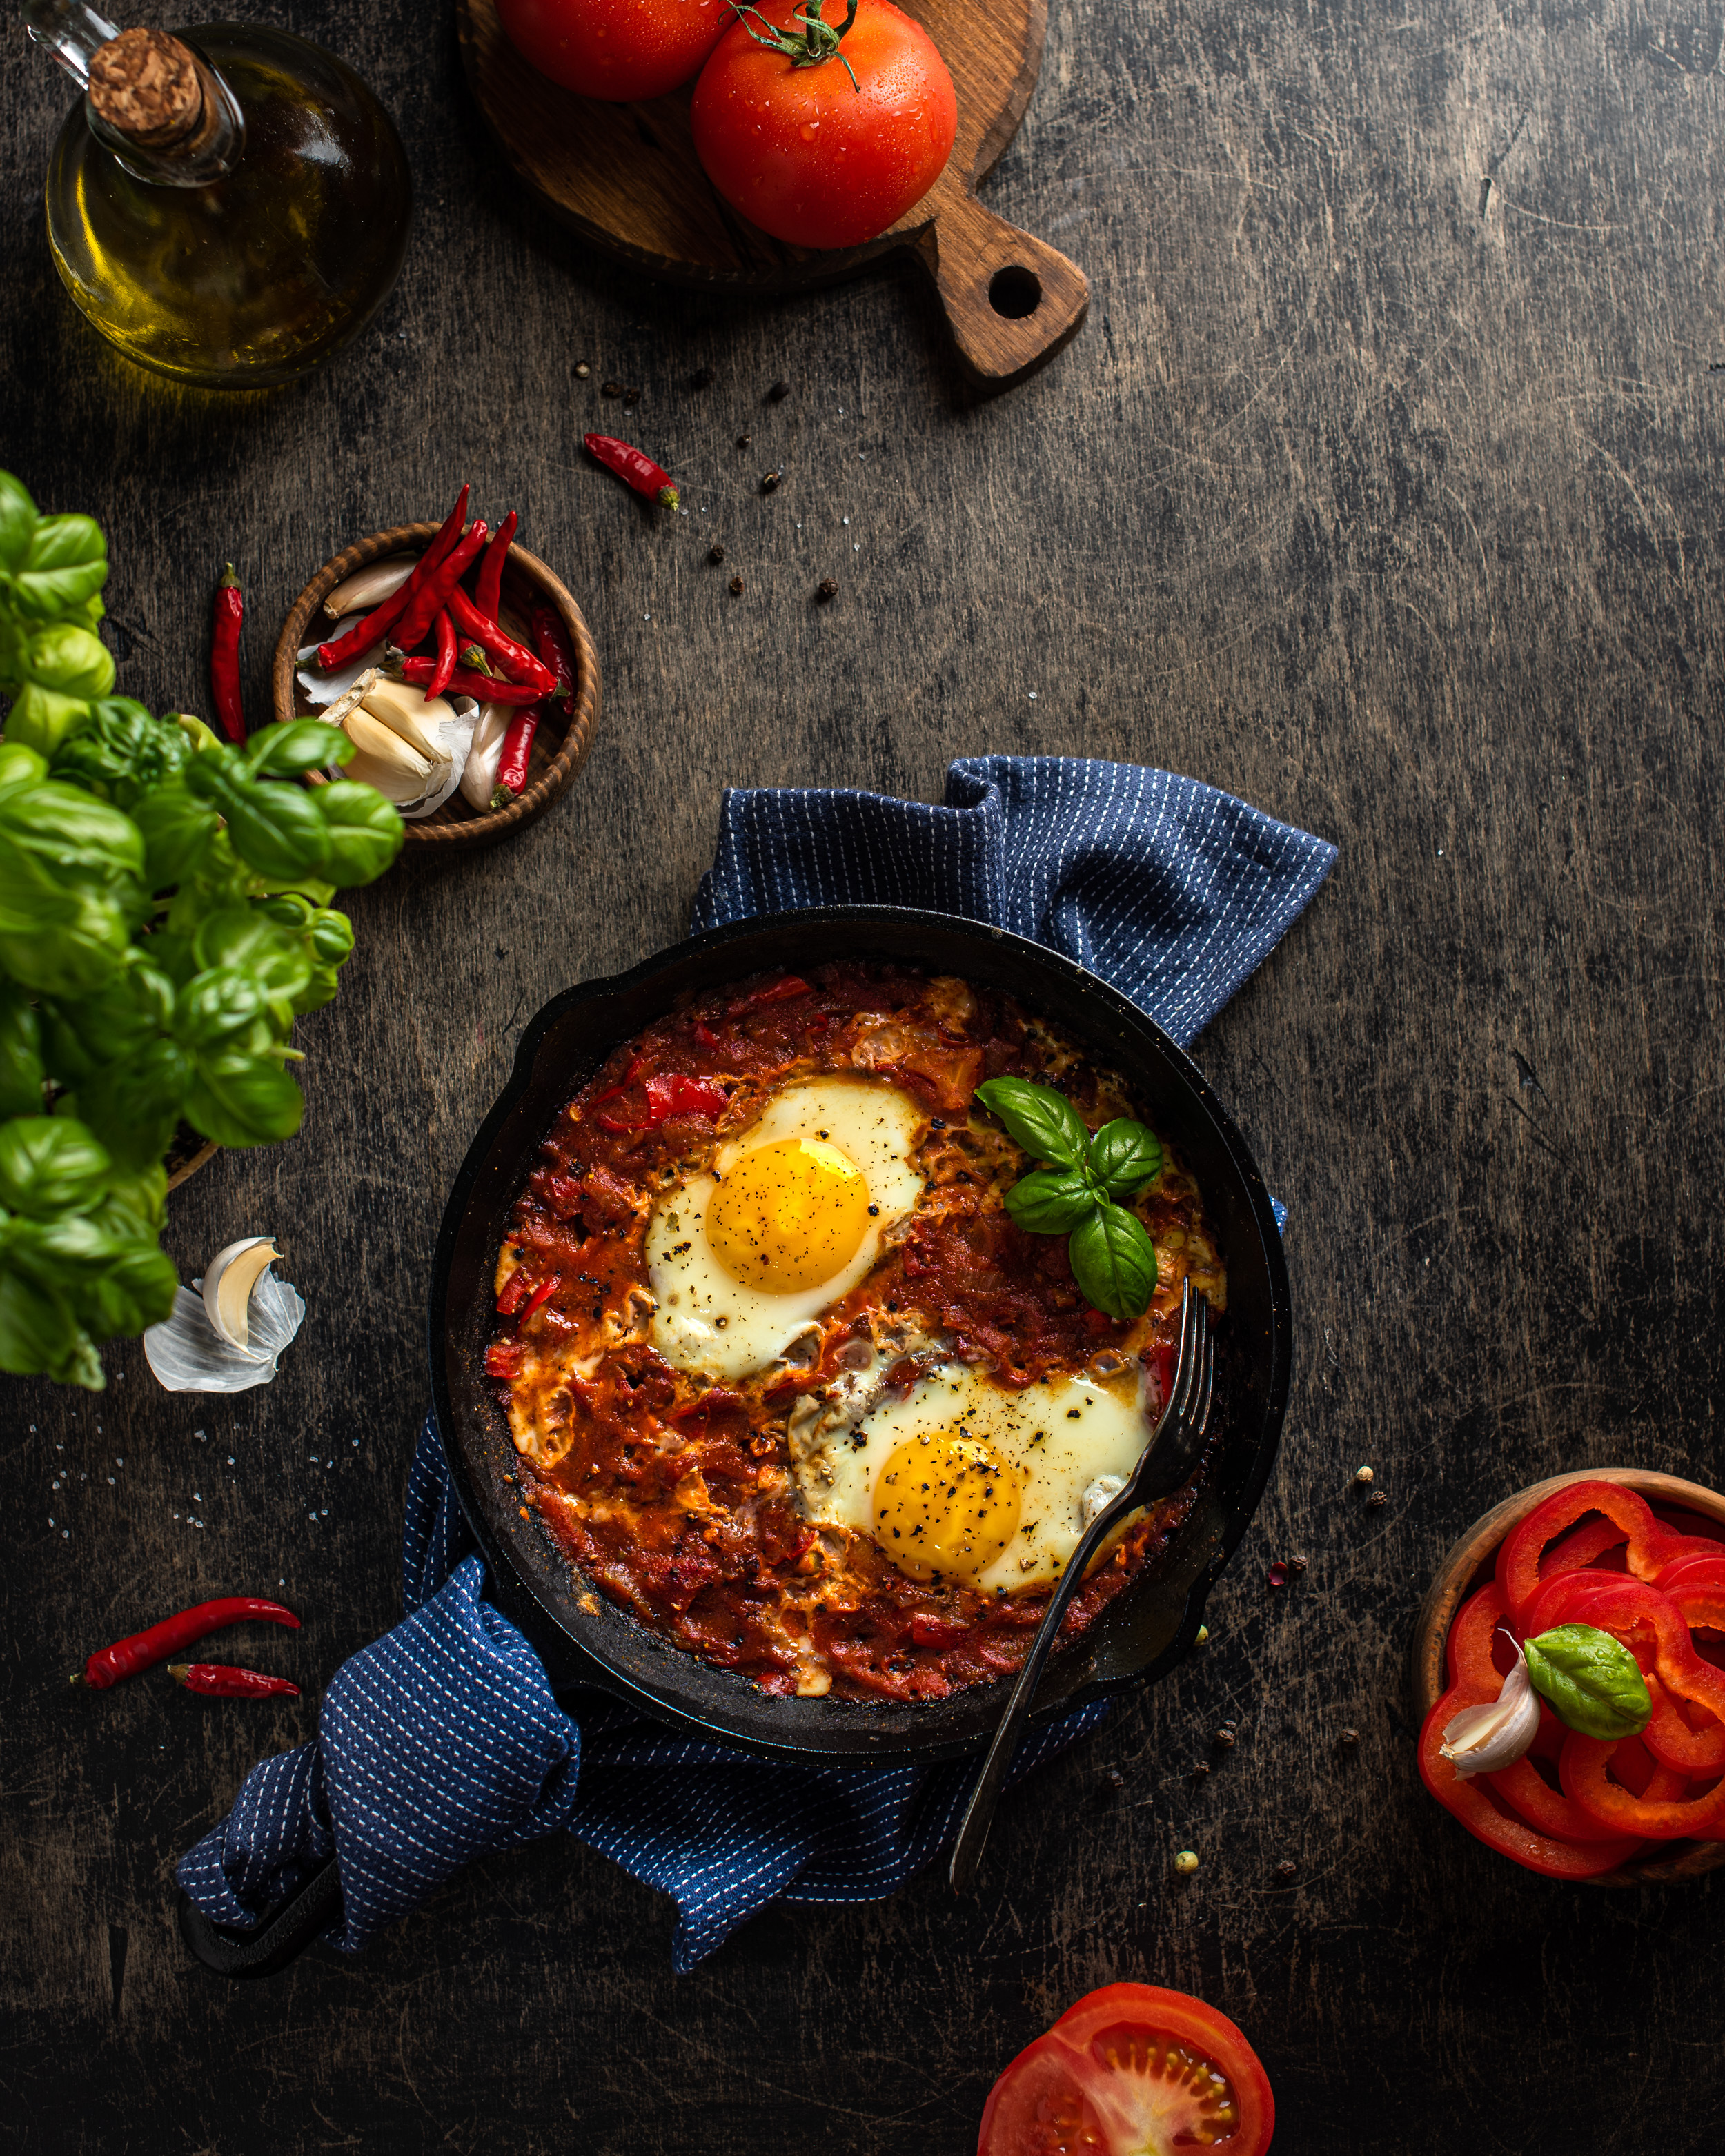
food, ingredient, cuisine, produce, meal, whole food, dish, vegetable, vegan nutrition, natural foods, leaf vegetable, recipe, bowl, local food, Food group, cookware and bakeware, lunch, breakfast, superfood, cooking, fast food, spoon, cruciferous vegetables, still life photography, meat, kitchen utensil, egg yolk, fruit, stew, vegetarian food, side dish, egg white, accessory fruit, menemen, delicacy, sundubu jjigae, nightshade family, frying pan, root vegetable, staple food, bush tomato